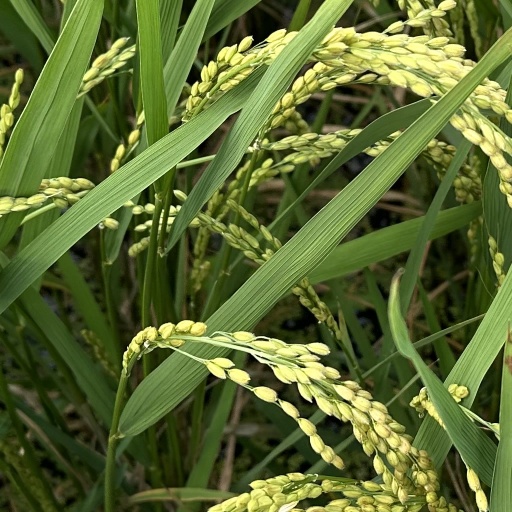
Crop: rice